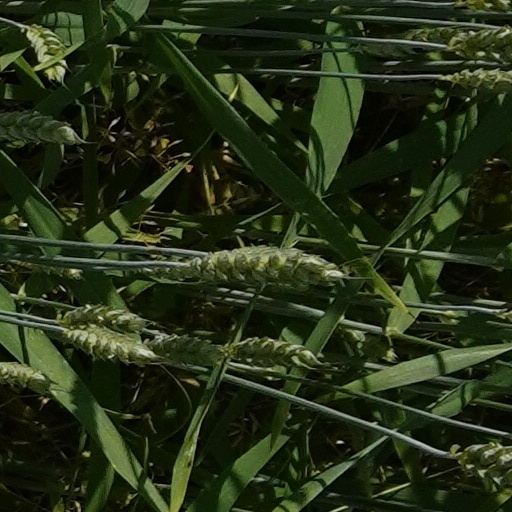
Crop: wheat